Miko clothing

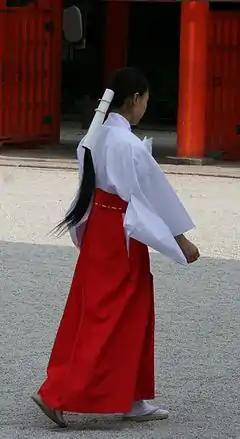
A "miko" wearing the distinct "miko" clothing at Shimogamo Shrine

There are no universal specifications for "miko" clothing and each Shinto shrine uses clothing based on its own traditions. Although often confused with "miko", there are also women among the "kannushi" (Shinto priests), who wear different clothing than that of the "miko".